Ming–Tibet relations

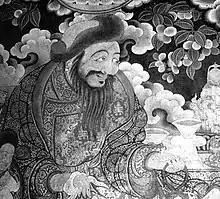
A fresco of Güshi Khan from the 17th-century Potala Palace at Lhasa

Laird writes that Altan Khan abolished the native Mongol practices of shamanism and blood sacrifice, while the Mongol princes and subjects were coerced by Altan to convert to Gelug Buddhism—or face execution if they persisted in their shamanistic ways. Committed to their religious leader, Mongol princes began requesting the Dalai Lama to bestow titles on them, which demonstrated "the unique fusion of religious and political power" wielded by the Dalai Lama, as Laird writes. Kolmaš states that the spiritual and secular Mongol-Tibetan alliance of the 13th century was renewed by this alliance constructed by Altan Khan and Sönam Gyatso. Van Praag writes that this restored the original Mongol patronage of a Tibetan lama and "to this day, Mongolians are among the most devout followers of the Gelugpa and the Dalai Lama." Angela F. Howard writes that this unique relationship not only provided the Dalai Lama and Panchen Lama with religious and political authority in Tibet, but that Altan Khan gained "enormous power among the entire Mongol population."